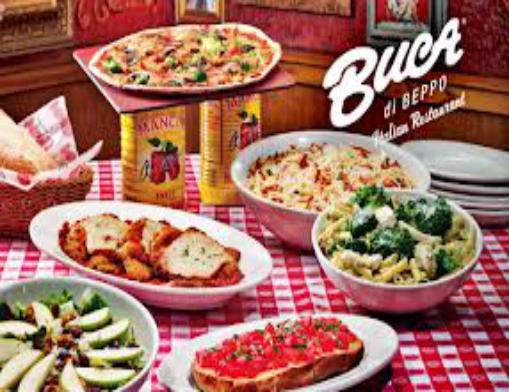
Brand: Buca di Beppo
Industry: Food